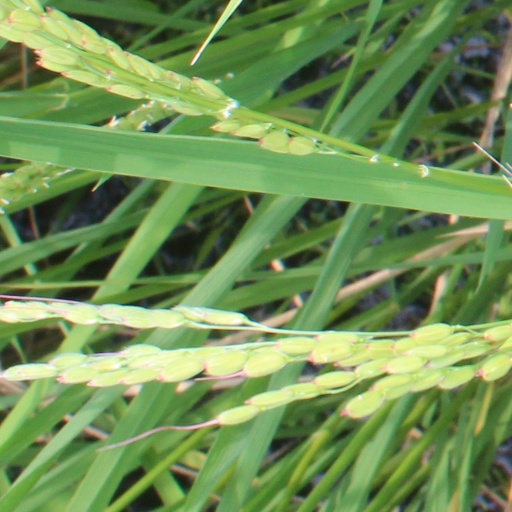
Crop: rice